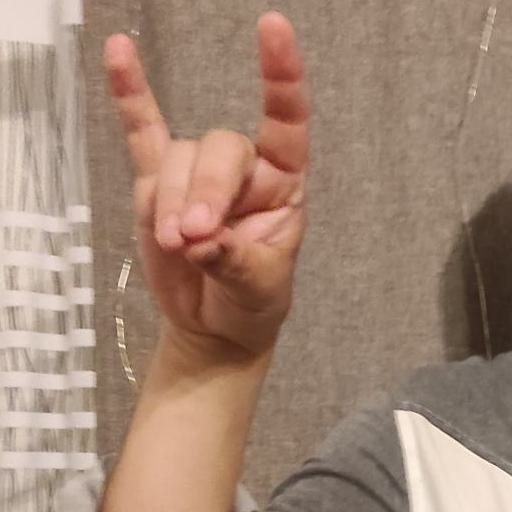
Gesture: rock